Star Wars Sourcebook

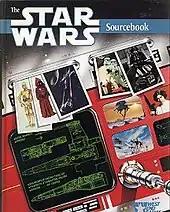

Star Wars Sourcebook is a supplement published by West End Games (WEG) in 1987 for "", itself based on the "Star Wars" movies.